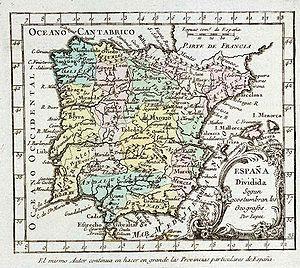
De nombreux peuples, au cours de l'histoire de la péninsule Ibérique, ont bâti leurs propres institutions politiques. Certaines ont disparu, d'autres ont évolué, de telle sorte qu'il est difficile de savoir comment et quand est né ce que l'on appelle l'Espagne. Cet article expose les théories les plus diffusées. Celles-ci peuvent se révéler contradictoires ; il est donc nécessaire d'en réaliser une lecture critique.